Kaohsiung City Steamship

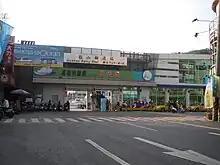
Gushan Ferry Pier

Cijin–Gushan ferry connects the Cijin and Gushan Districts of Kaohsiung, Taiwan. It is popular with tourists visiting the attractions of Cijin Island.